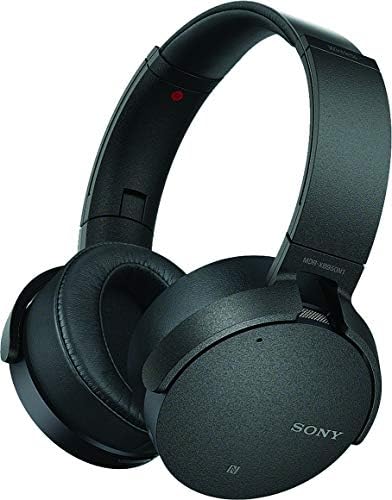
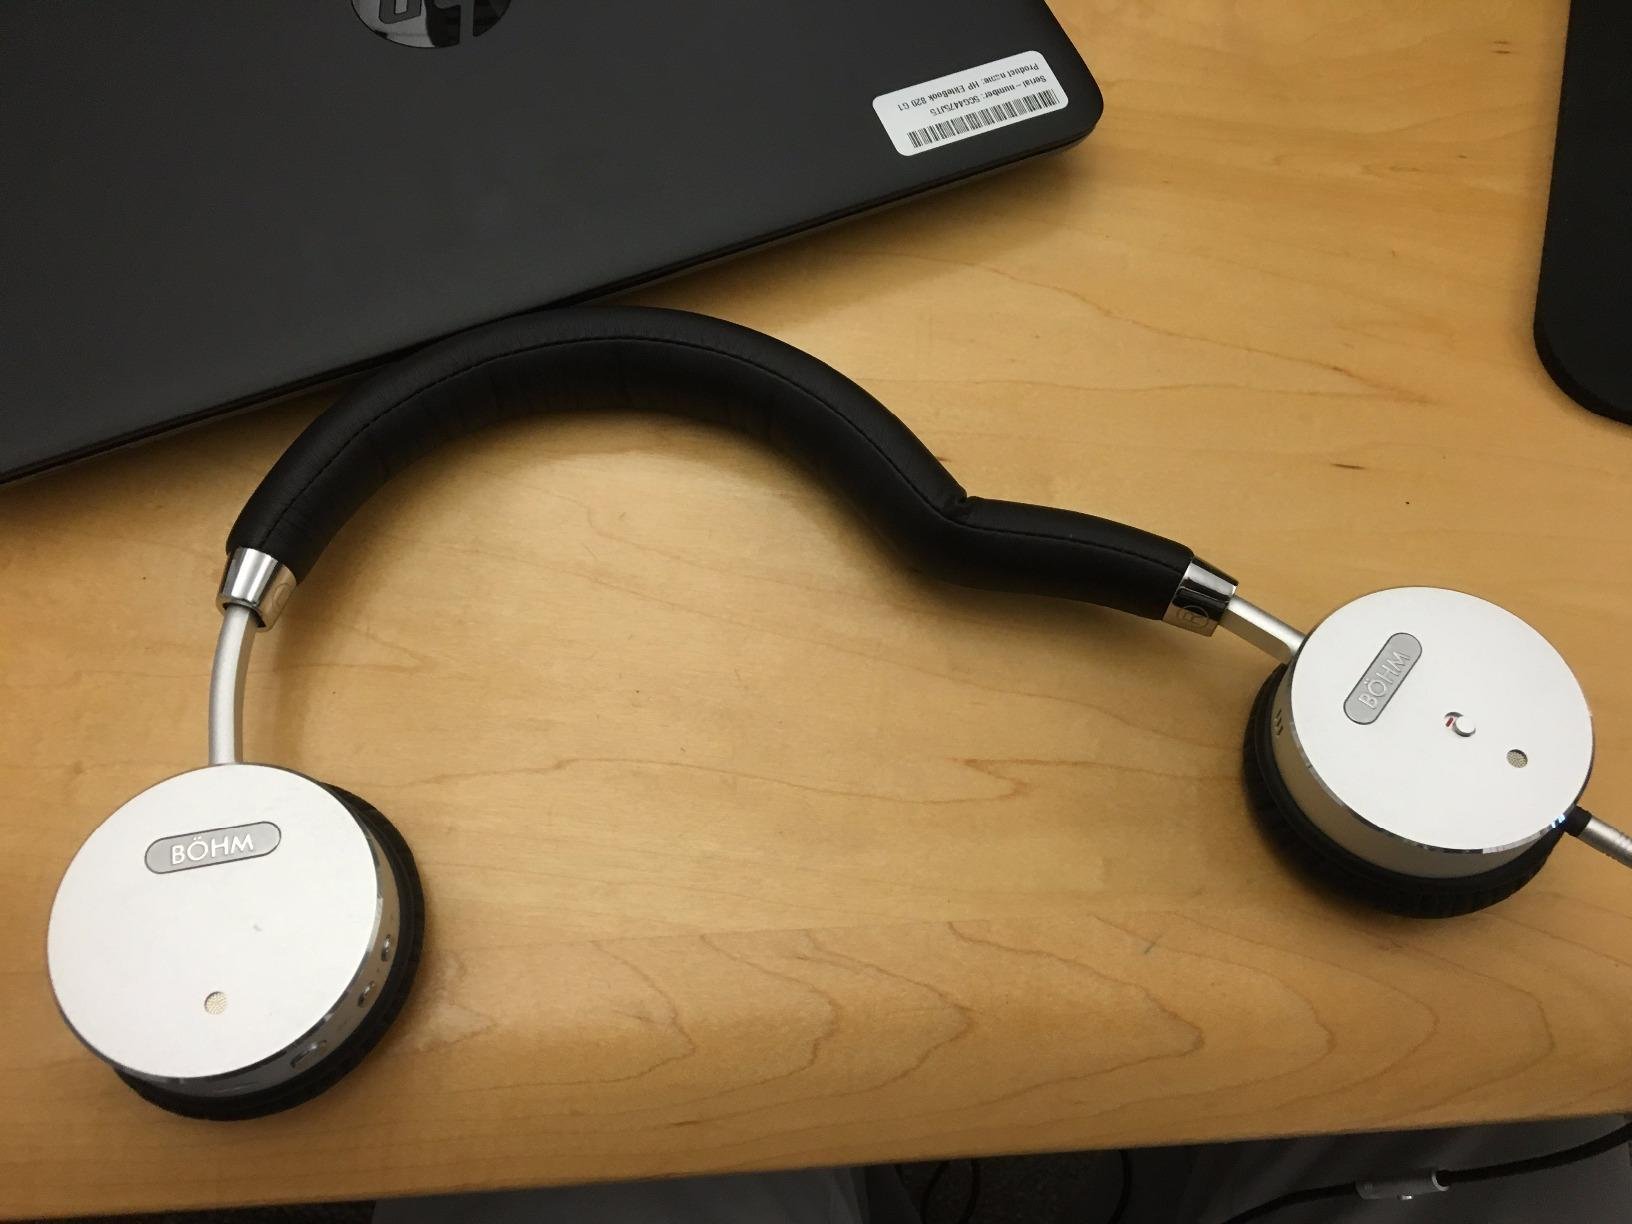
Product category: headphones
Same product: no